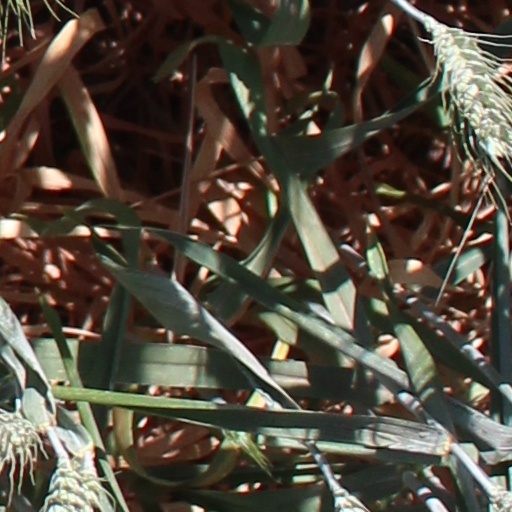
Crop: wheat